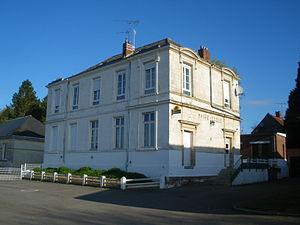
La mairie-école de la commune d'Orville, Pas-de-Calais.
Orville est une commune française située dans le département du Pas-de-Calais en région Hauts-de-France.